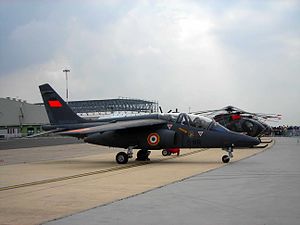
Alpha Jet
Alpha Jet er et fransk-tysk militærfly produceret af Dassault/Dornier. Flyet er kendt fra det franske luftvåbens opvisningshold Patrouille de France.